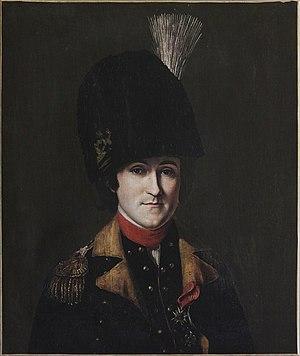
Armand Tuffin de La Rouërie
Jacques Aubin Gaudin de La Bérillais, né à Nantes le 14 avril 1733, guillotiné à Nantes le 18 avril 1793, appelé aussi La Bérillais, Laberillais ou Gaudin-Bérillais, est un officier de l'Ancien Régime, élu chef royaliste et médiateur pendant la guerre de Vendée.
Armand-Charles Tuffin, marquis de La Rouërie, né le 13 avril 1751 à Fougères, mort le 30 janvier 1793 au château de La Guyomarais à Saint-Denoual, est un militaire français, héros de la guerre d’indépendance américaine et l'organisateur de l'Association bretonne.
Charles-Casimir Roger Victor de Saulx, duc de Tavannes, plus connu sous le nom de Charles-Casimir de Saulx, duc de Tavannes puis de Saulx-Tavannes, comte de Buzançais et de Beaumont, est un officier et homme politique français, pair de France de 1814 à 1815 puis de 1815 à 1817, puis duc-pair de 1817 à 1820.